John Fell (bishop)

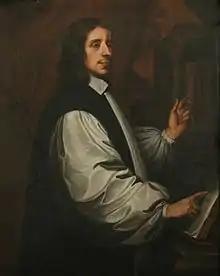
John Fell, Bishop of Oxford

John Fell (23 June 1625 – 10 July 1686) was an English churchman and influential academic. He served as Dean of Christ Church, Oxford, and later concomitantly as Bishop of Oxford.